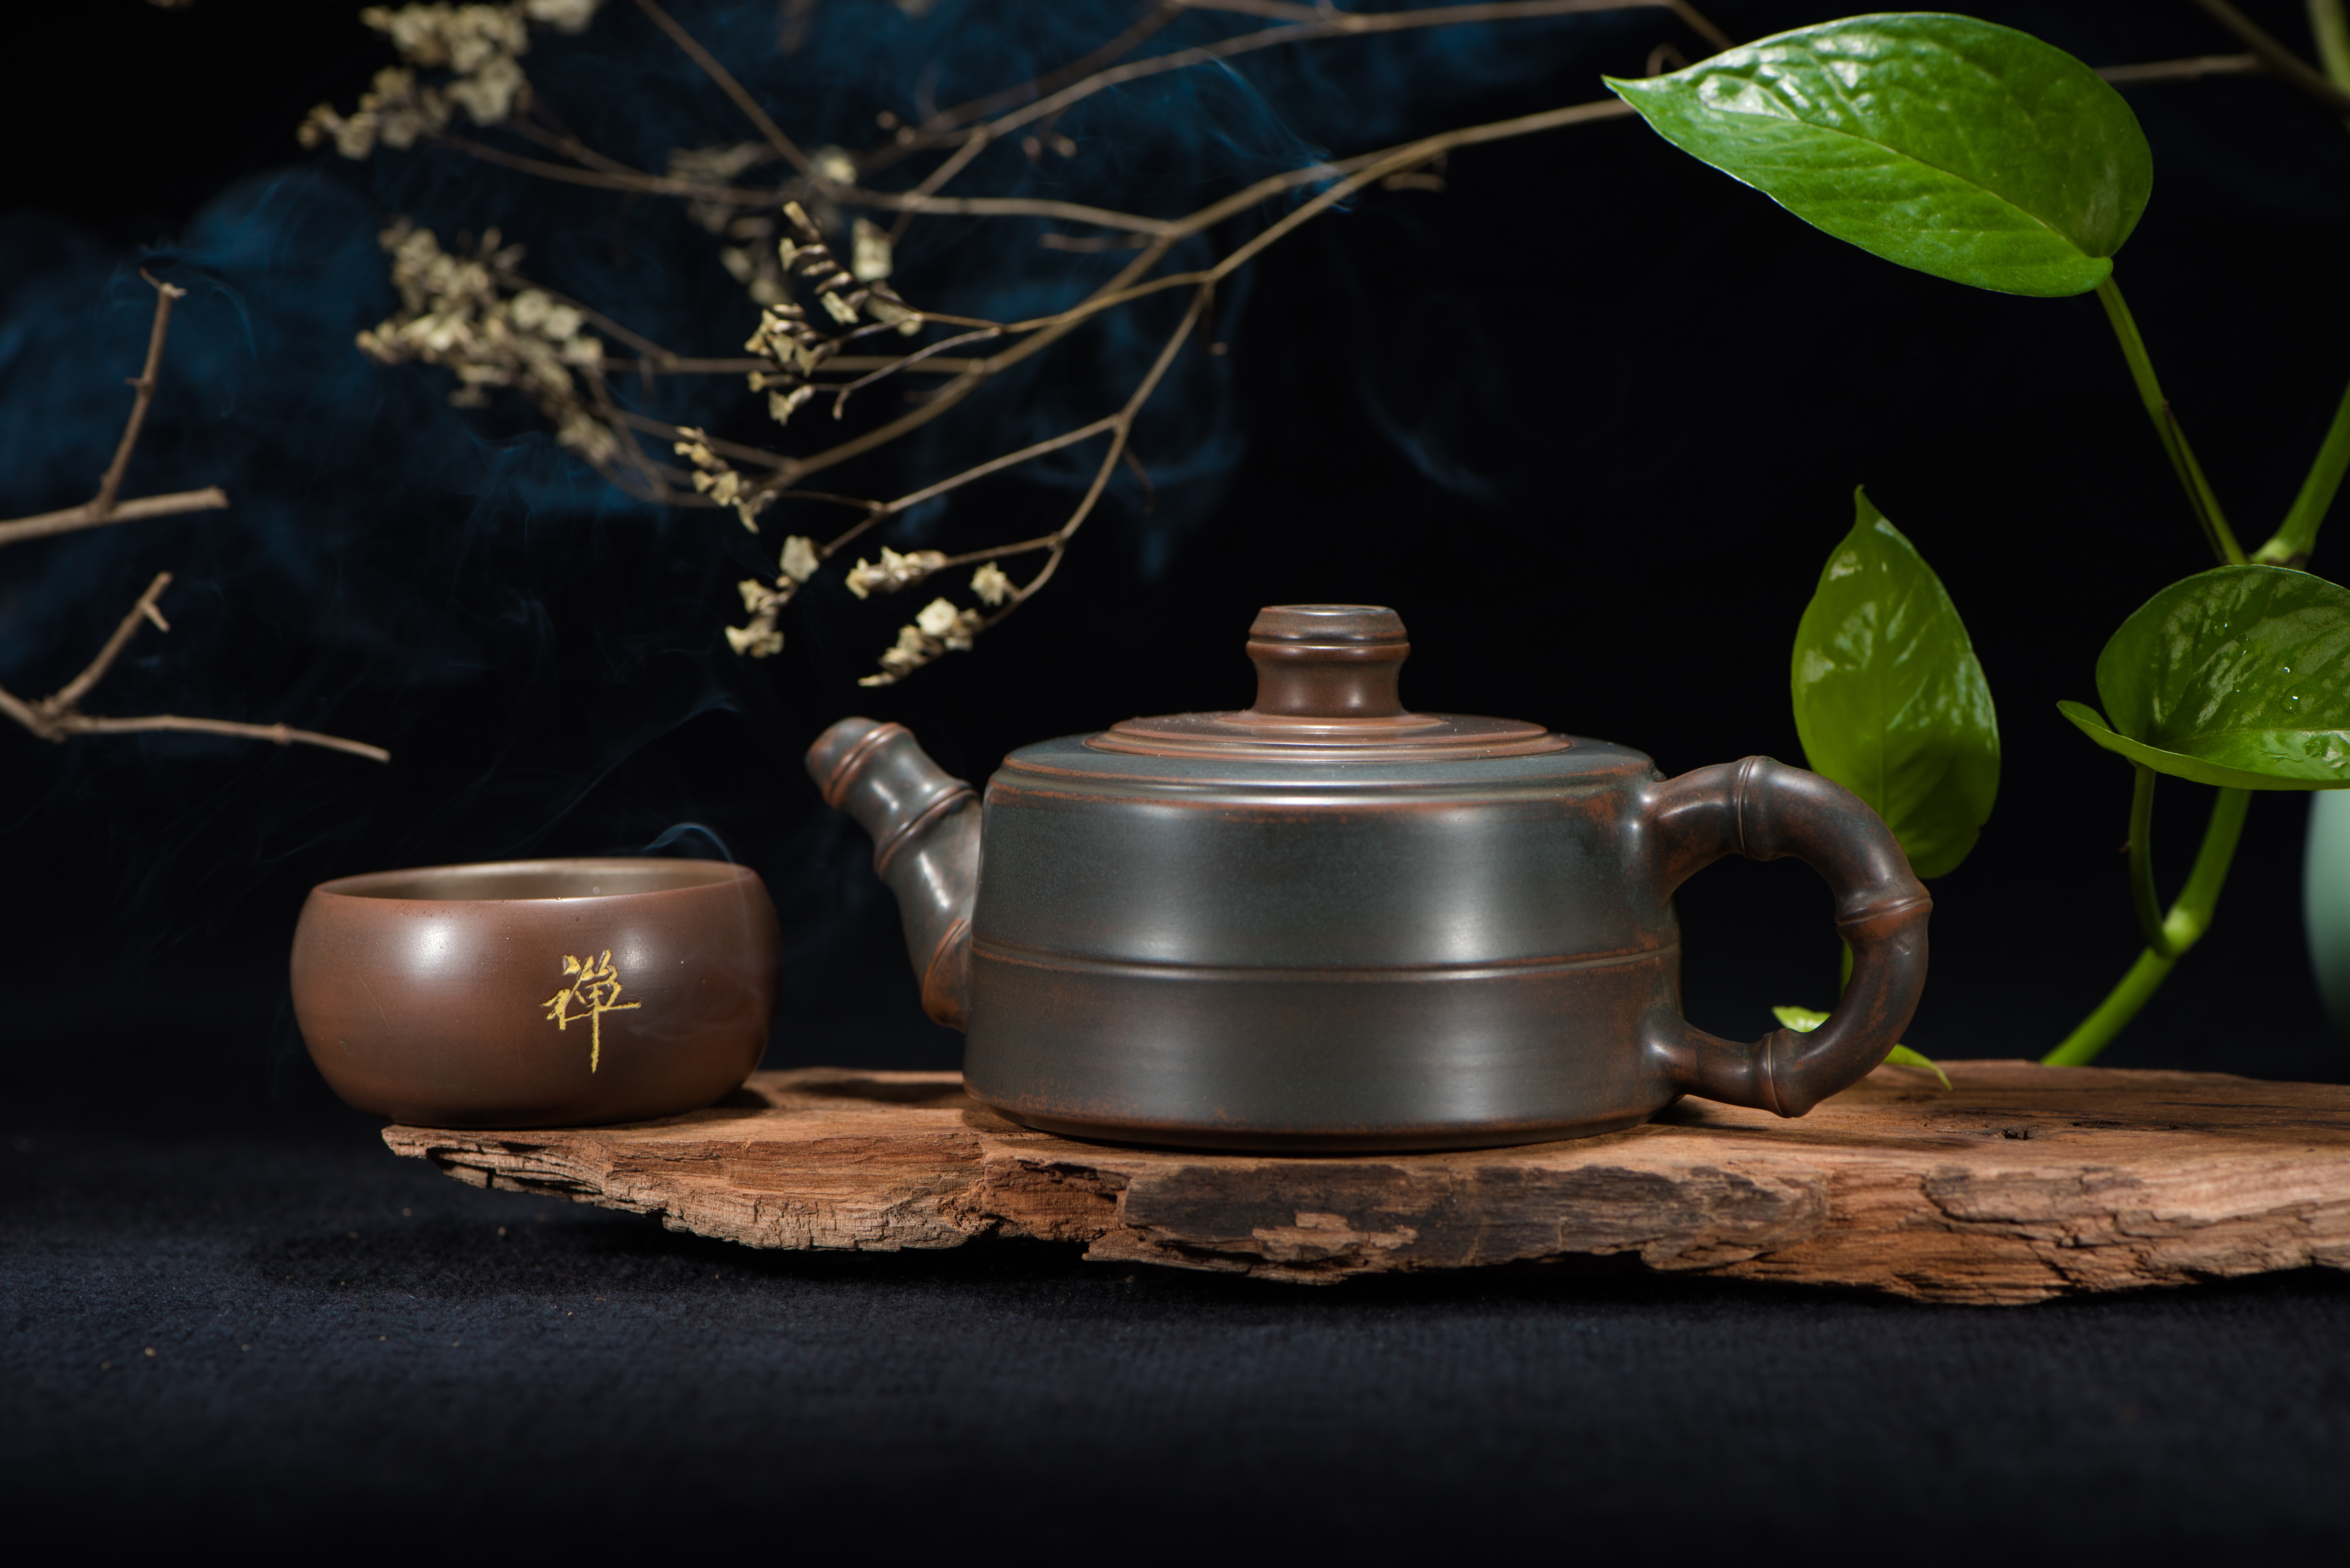
flower, teapot, lighting, still life, painting, tea set, tea ceremony, still life photography, man made object